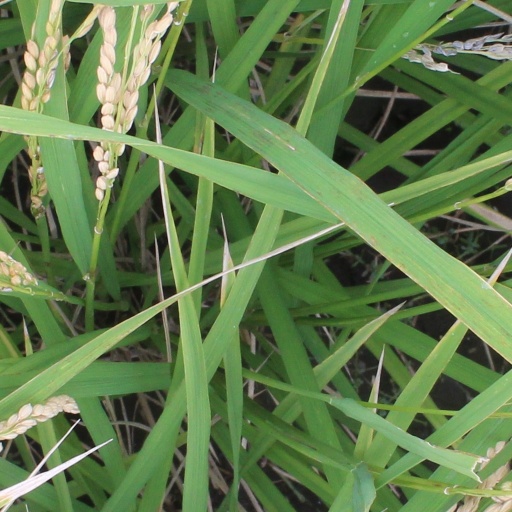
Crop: rice